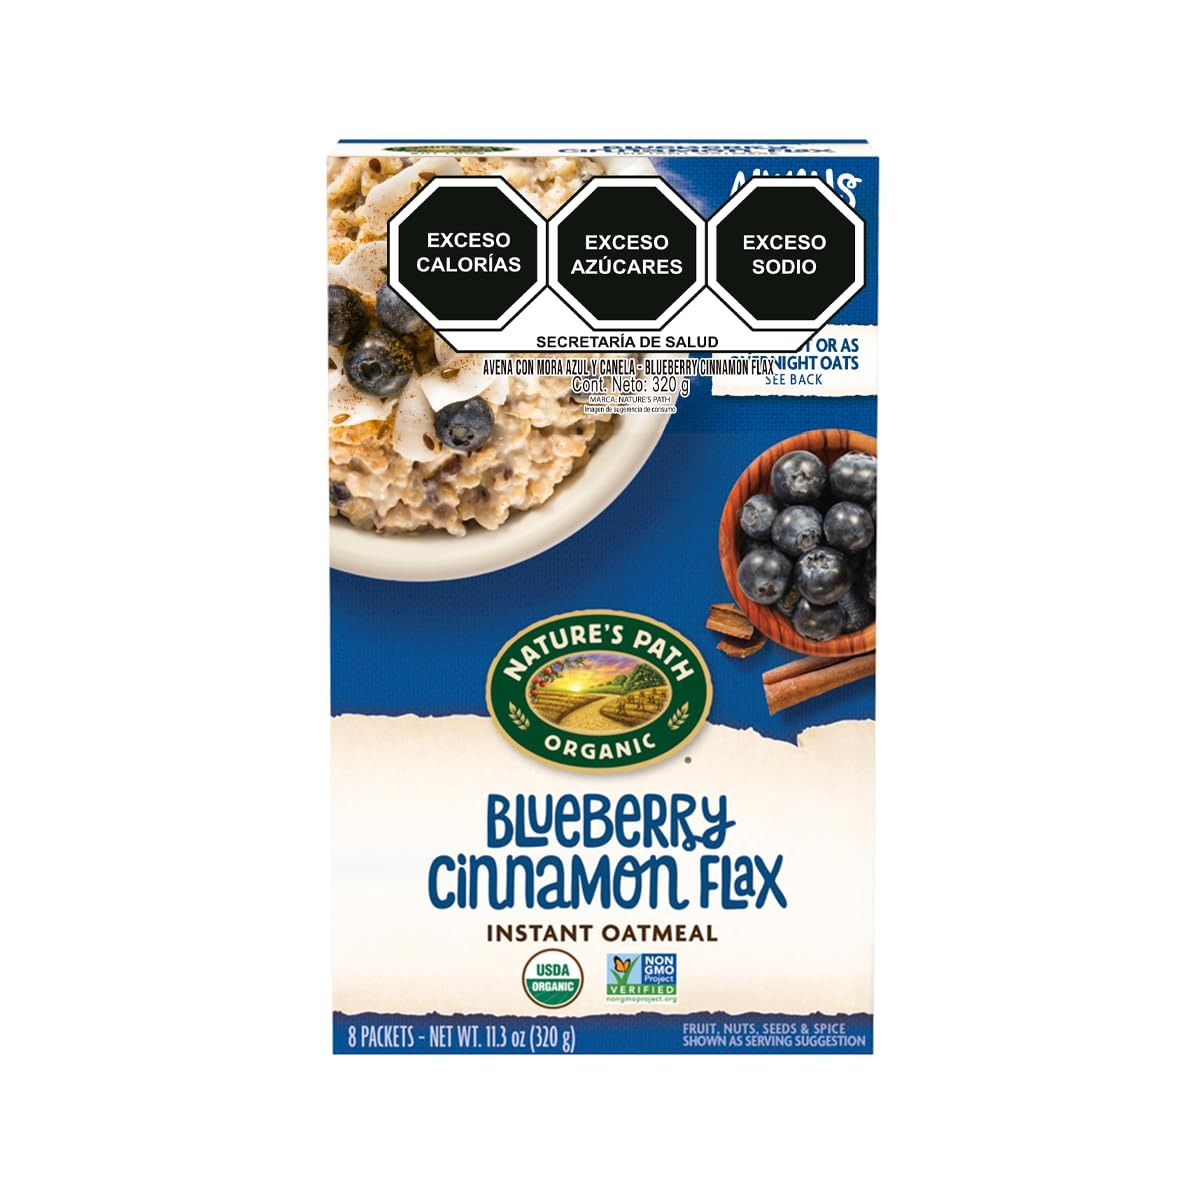
Item Name: Nature's Path Organic Optimum Power Oatmeal 1.4 oz. 8-Count (Pack of 6)
Product Description: Save on Nature's Path 3x8/1.4oz Optimum Power Oatmeal. Whole Oat Goodness. A Hot Steaming Bowl Of Oats Not Only Warms A Person To The Core, It's Also Good For You! Oats Provide The Benefits Of A Soluble Fiber. Researches Have Found That The Soluble Fiber In Oats May Reduce The Risk Of Cardiovascular Disease. (Note: This Product Description Is Informational Only. Always Check The Actual Product Label In Your Possession For The Most Accurate Ingredient Information Before Use. For Any Health Or Dietary Related Matter Always Consult Your Doctor Before Use.)
Value: 67.2
Unit: Ounce

Price: 4.46